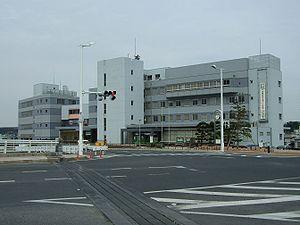
Nakama est une ville située dans la préfecture de Fukuoka, sur l'île de Kyūshū, au Japon.